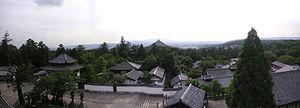
Le Nigatsu-dō est un des importants édifices du Tōdai-ji, un temple situé à Nara au Japon. Nigatsu-dō se trouve à l'est du grand hall du Buddha sur les pentes du mont Wakakusa. Il inclut plusieurs bâtiments en plus du bâtiment spécifique appelé Nigatsu-dō, et comprend ainsi son propre sous-complexe au sein de Tōdai-ji.
L'empereur Reigen, 9 juillet 1654 - 24 septembre 1732, est le 112ᵉ empereur du Japon selon l'ordre de succession traditionnel. Il règne du 5 mars 1663 au 2 mai 1687.
L'ère Kanbun est une des ères du Japon suivant l'ère Manji et précédant l'ère Enpō. Cette ère couvre les années de la période allant du mois d'avril 1661 au mois de septembre 1673. Les empereurs régnants sont Go-Sai-tennō et Reigen-tennō.